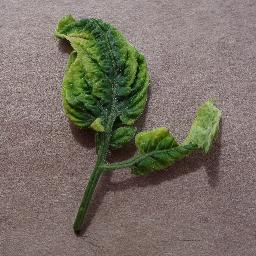
Label: Tomato___Tomato_Yellow_Leaf_Curl_Virus